Tikkanen (horse)

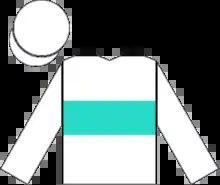
Racing silks of George Strawbridge

Tikkanen (23 January 1991 – 18 April 2015) was an American Thoroughbred racehorse who competed internationally.